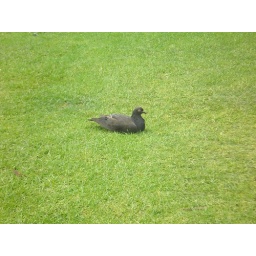
San Diego Pigeon in green grass